Edward Morton (author)

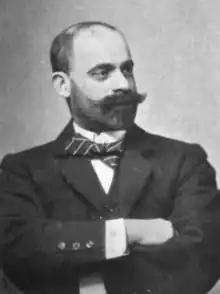
In "The Sketch", 25 October 1899

Edward A. Morton (1858 – 6 July 1922) was a British writer. His works included the musical comedy "San Toy".